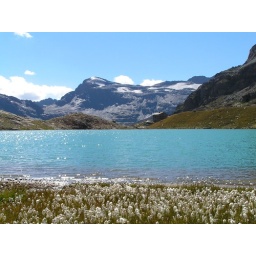
The white lake by the Caro mountain refuge